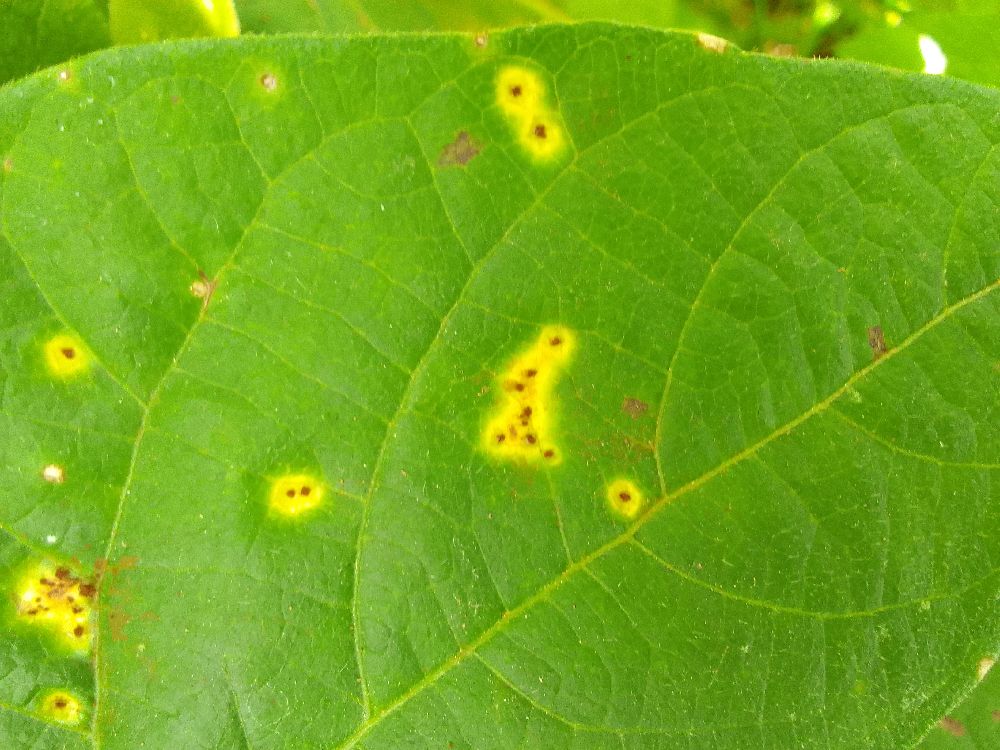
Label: rust